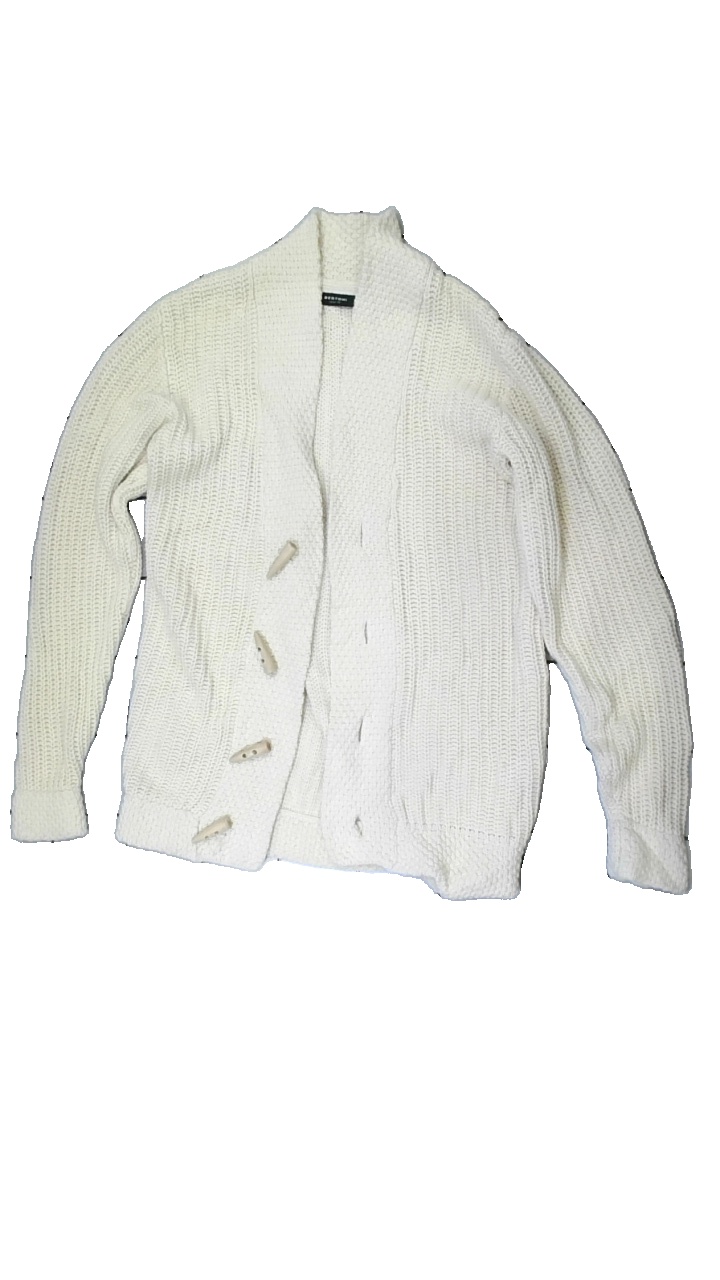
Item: Cardigan (Men)
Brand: Bertoni
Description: White knitted sweater
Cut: Regular
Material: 100% Cotton
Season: All
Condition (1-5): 5
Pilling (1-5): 5
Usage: Reuse
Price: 50-100